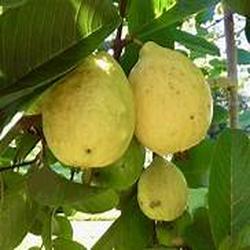
Label: Guava